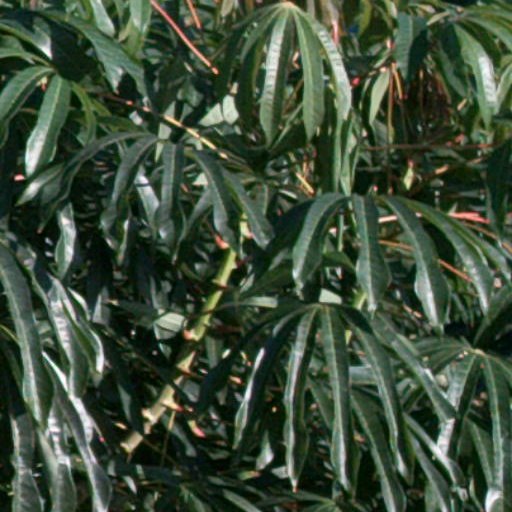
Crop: cassava